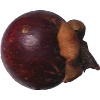
Label: Mangostan 1